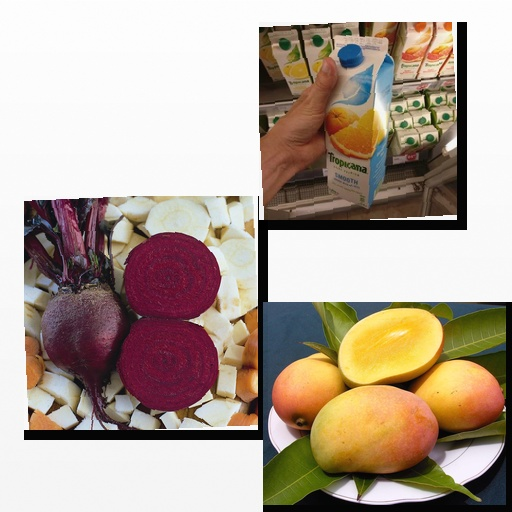
Food items: mixed_juice, beetroot, mango